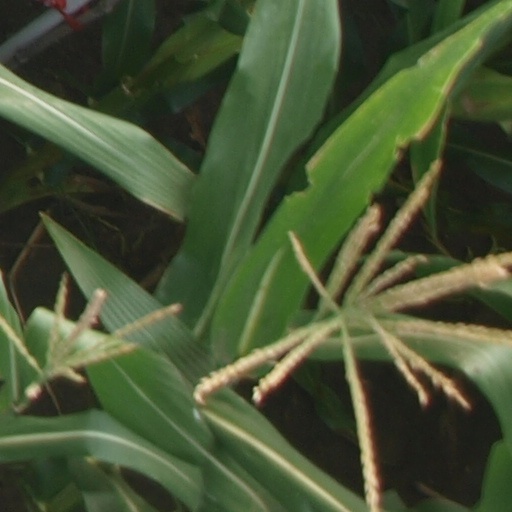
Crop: maize; corn